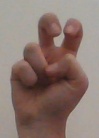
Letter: toot